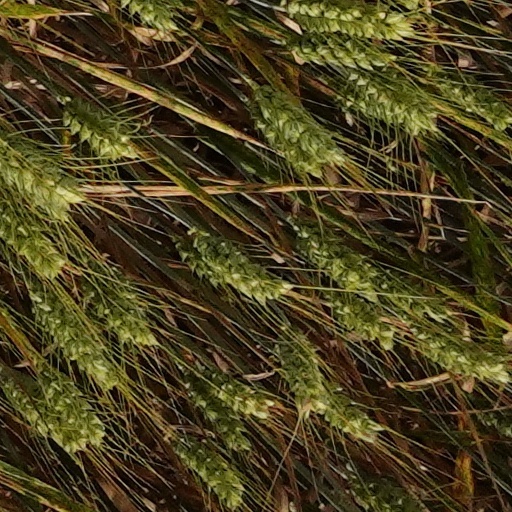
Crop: wheat